RedOne

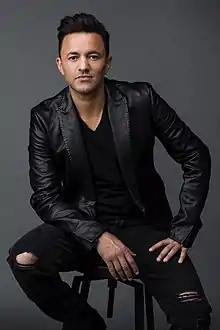
RedOne in 2017

Nadir Khayat (born 9 April 1972), also known as RedOne, is a Moroccan-Swedish record producer, record executive, singer and songwriter. He has worked in production for high-profile recording artists including Lady Gaga, Jennifer Lopez, Enrique Iglesias, One Direction, and Usher, among others. He also produced many songs for artists that were ranked among the best-selling songs list. His credits include several hit songs on "Billboard" and international charts; pop, rock, R&B, house, hip hop, and dance music are his frequented musical genres. He established his namesake record label in 2010.